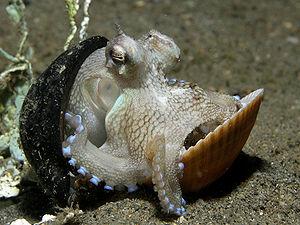
Amphioctopus est un genre de mollusques de l'ordre des octopodes, et de la famille des Octopodidae.
Pieuvre et poulpe sont des noms vernaculaires ambigus désignant en français certains céphalopodes benthiques du sous-ordre Incirrina. Ces animaux se caractérisent, au sein des céphalopodes, par leurs huit bras et leur grande intelligence. Le corps est entièrement souple hormis un bec, qui ressemble à certains égards à celui des perroquets.